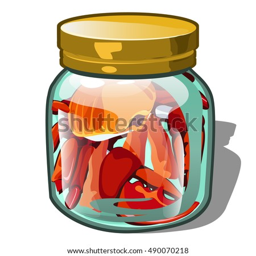
the crab is placed in a glass jar isolated on white background .